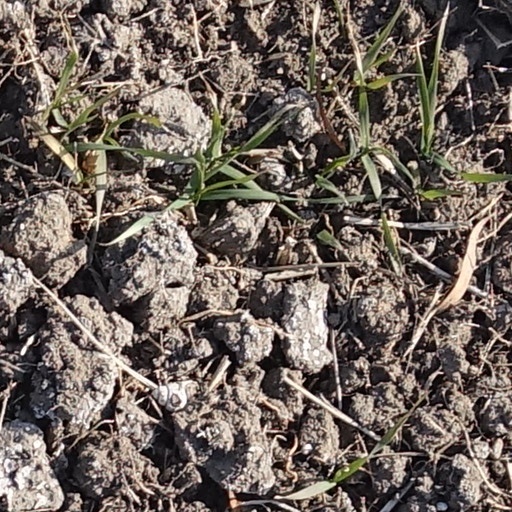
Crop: wheat